John Randolph Tucker High School

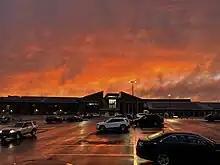
Sunset at J.R. Tucker High School

Of the nine comprehensive high schools in Henrico County, Tucker is the only one to host three speciality centers: Advanced College Academy, International Baccalaureate, and Spanish Language and Global Citizenship (commonly known as Immersion).